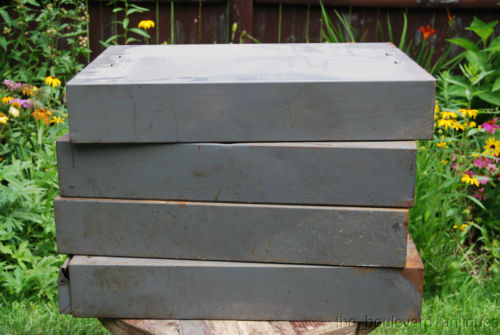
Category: cabinet